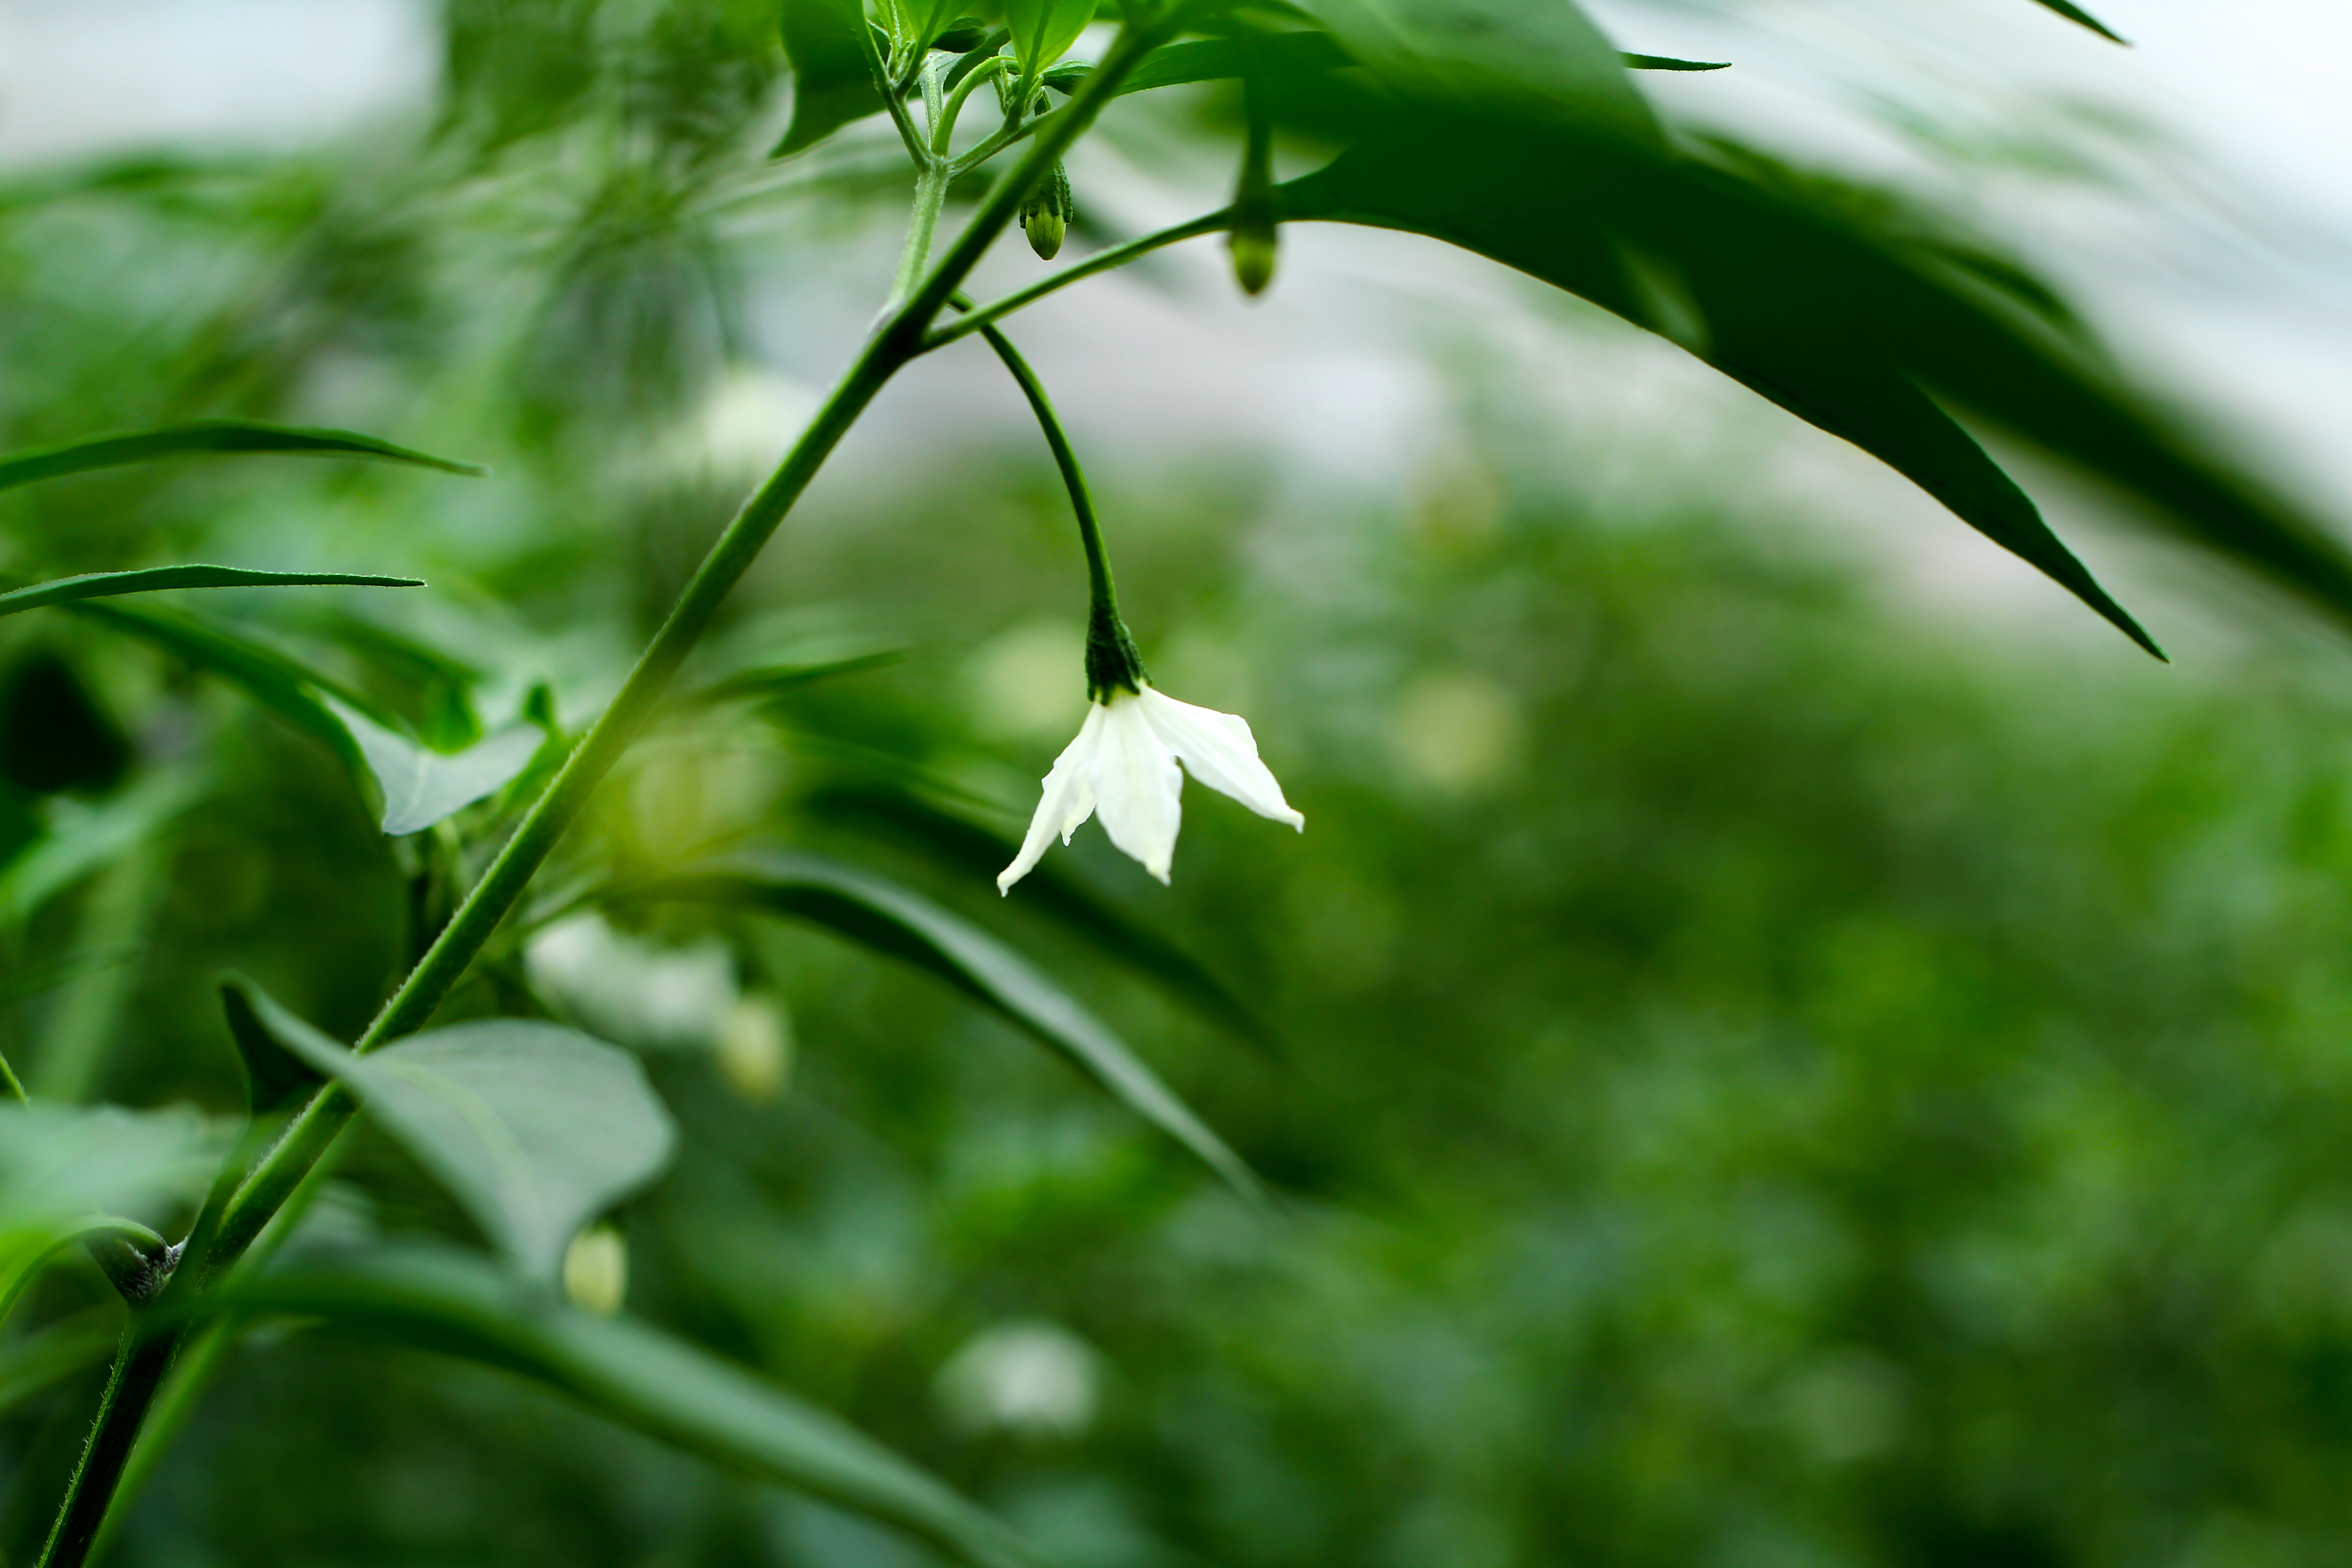
tree, grass, branch, plant, leaf, flower, spring, green, flora, wildflower, vegetation, plant stem